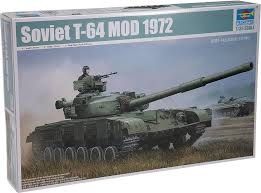
Label: Tank